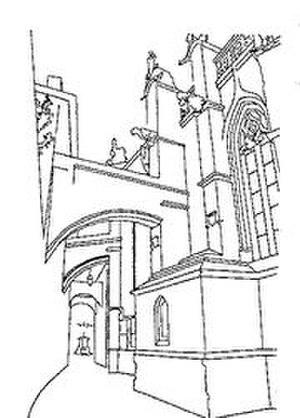
Contreforts gothiques de la chapelle d'Ancézune.
L'église Saint-Michel de Caderousse, de style romano-gothique, se compose d'une nef, de quatre travées et d'une abside semi-circulaire romane. Extérieurement, celle-ci, est un des rares témoins du gothique flamboyant provençal. À l'intérieur de l'église, une chapelle latérale placée sous le vocable de saint Claude, édifiée au XVᵉ siècle, est d'une grande richesse architecturale et ornementale.